Trump International Hotel and Tower (Chicago)

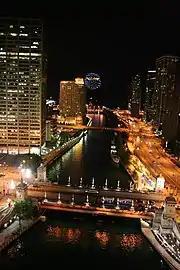
late night fireworks beyond a river at night

According to the "2010 City Guide: Chicago" edition of the "Forbes Travel Guide", the building hosts one of the seven four-star restaurants in the city and one of the three four-star spas. The hotel is one of two four star hotels. In 2010, Chicago had two five-star hotels and two five-star restaurants. By the time of the "Forbes Travel Guide": 2013 City Guide, the hotel and restaurant were each among only three five-star ratings in the city. It retained this ranking in the 2015 Forbes Guide (along with hotels The Peninsula and Four Seasons and with restaurants Alinea and Grace). The spa was among 6 four- or five-star Forbes-rated spas in the Chicago area in 2015.